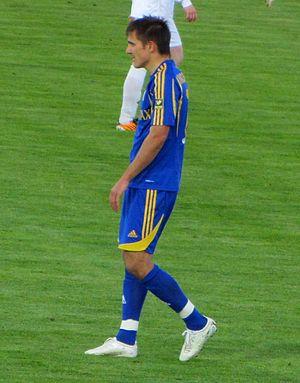
Dmitri Mozolevski, né le 30 avril 1985, est un footballeur biélorusse ayant évolué au poste d'attaquant.